Austromegabalanus psittacus

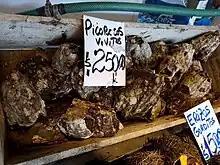
"Austromegabalanus psittacus" for sale at a food market in Santiago de Chile

This barnacle forms part of Chilean cuisine. Its meat is highly prized and is one of the ingredients of the Chilean dish curanto. This is traditionally made from various seafood ingredients cooked in a large pit preheated with red-hot stones. Modern cooking methods use a large pot, conventionally heated.